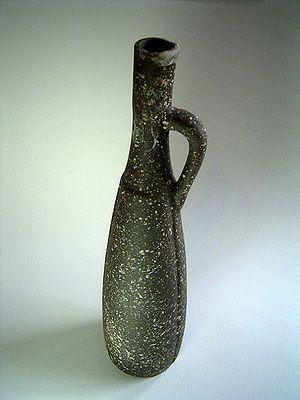
Les origines de la viticulture au Kazakhstan remontent au VIIᵉ siècle apr. J.-C. quand les premières vignes furent apportées de Chine voisine et de l'actuel Ouzbékistan. Avec 4 % de sa surface propice à la culture de la vigne par ses qualités minérales, le pays produit en moyenne 230 000 hectolitres de vin par an sur 13 000 hectares cultivés. Chiffre insuffisant pour sa consommation nationale, le Kazakhstan importe plus de 80 % de sa consommation de vin représentant 30 millions de bouteilles par an.
Longtemps, la viticulture fut une spécialité de quelques pays — dont la Grèce, l'Italie, la France, l'Allemagne, l'Espagne et le Portugal — mais aujourd'hui, une cinquantaine de pays peuvent disputer à l'Europe le privilège de planter des vignes et de récolter du vin. La tradition biblique selon laquelle la divinité aurait accordé à Noé échoué sur le mont Ararat le privilège de planter la vigne recouvre une réalité historique puisque les premières vignes cultivées pendant l'Antiquité l'ont été dans le Croissant fertile. Toutefois, les recherches scientifiques ont prouvé que les premières vinifications se sont faites dans l'actuelle Géorgie il y a près de 8'000 ans.